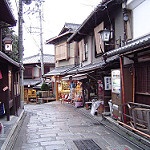
Label: street